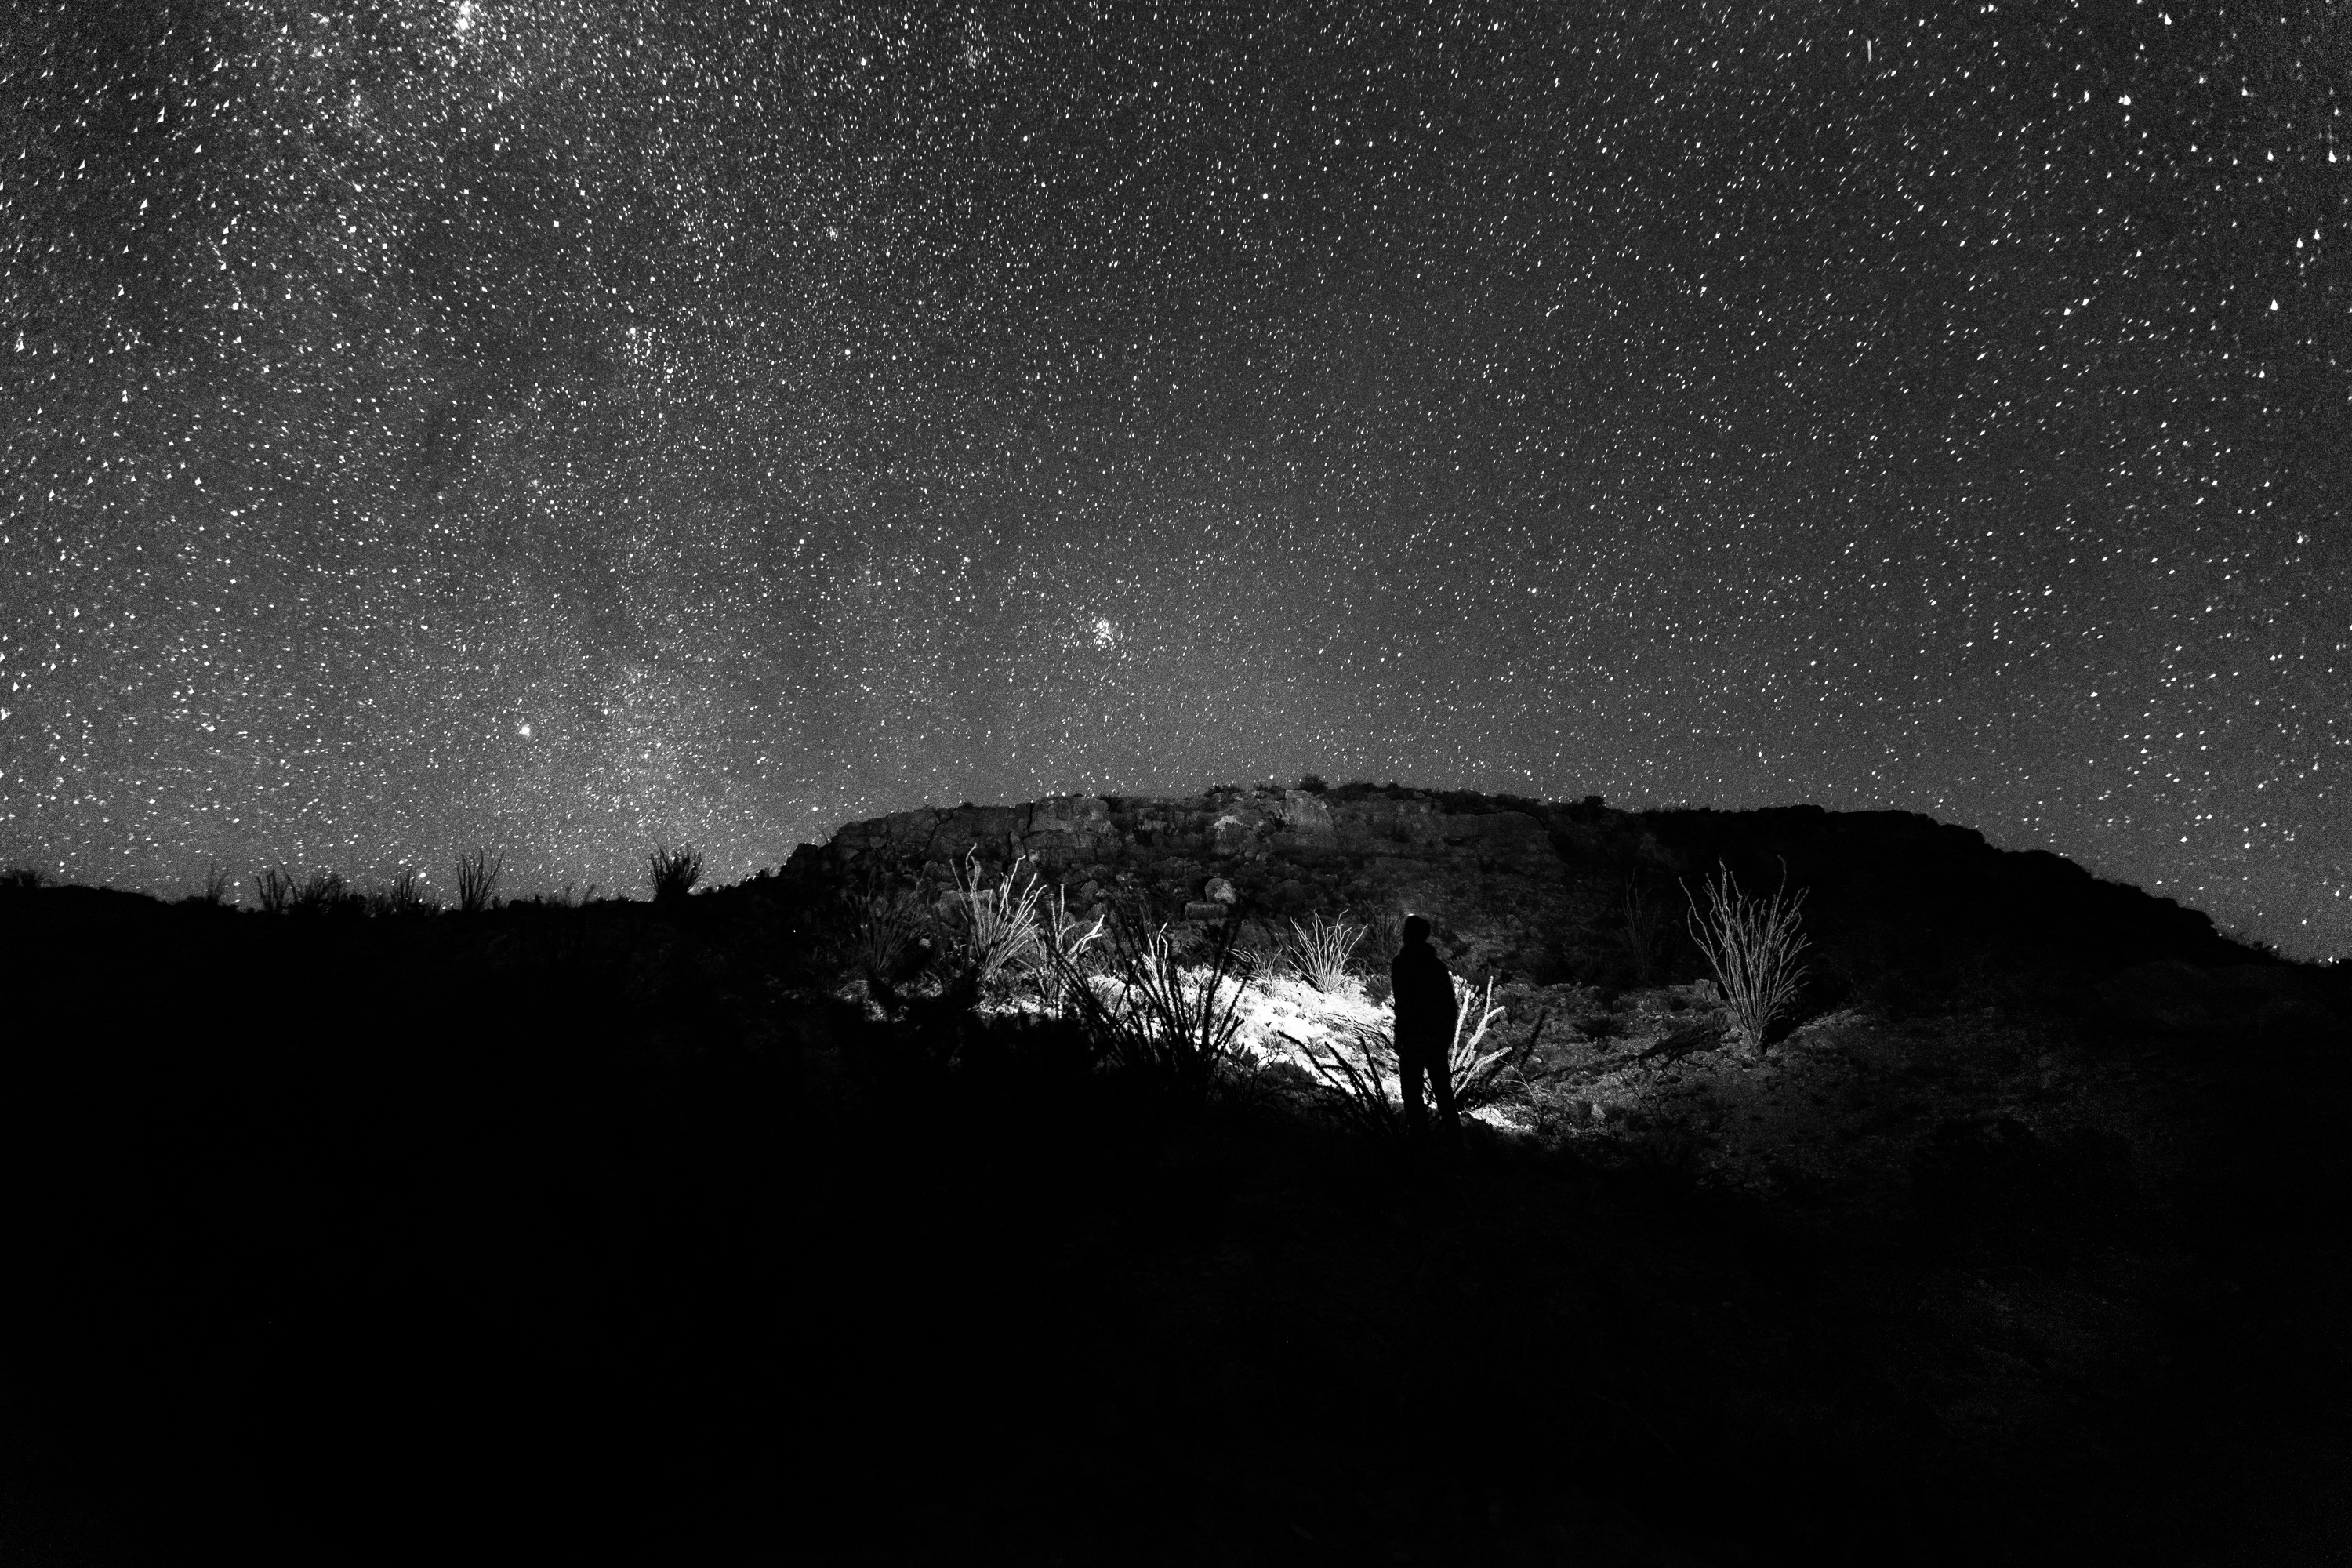
black and white, sky, night, star, milky way, atmosphere, darkness, galaxy, monochrome, night sky, moon, moonlight, outer space, astronomy, midnight, astronomical object, monochrome photography, geological phenomenon